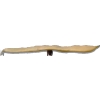
Label: bean_pod